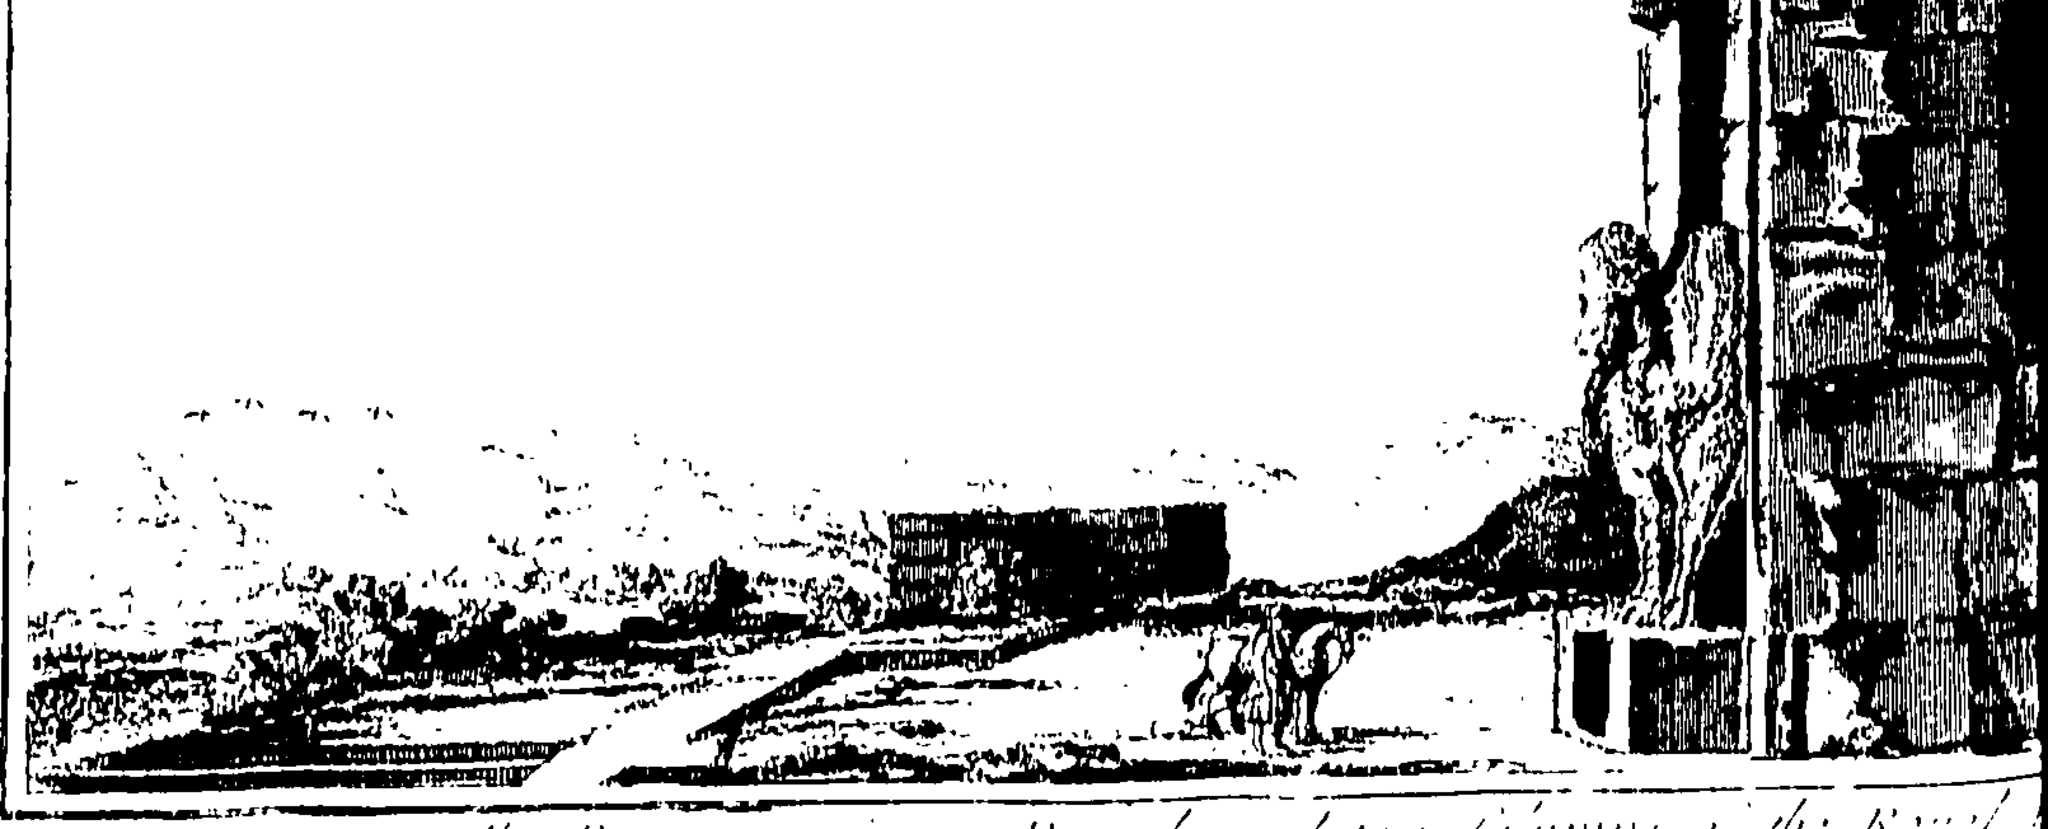
Title: Persepolis illustrata- or Fleuron T114392-21
Description: Fleuron from book: Persepolis illustrata: or, the ancient and royal palace of Persepolis in Persia, Destroyed by Alexander the Great, About Two Thousand Years ago; with Particular Remarks concerning that Palace, And an Account of the Ancient Authors, Who have wrote thereupon. Illustrated and described, in twenty one copper-plates
Date: 1739
Categories: Images uploaded by Fæ, PD-old-100-expired, PD-Art (PD-old-100-expired), Template Unknown (author), CC-PD-Mark, PD-Art missing SDC copyright status, PD-old missing SDC copyright status, 1739 Fleurons, Persepolis illustrata (1739)